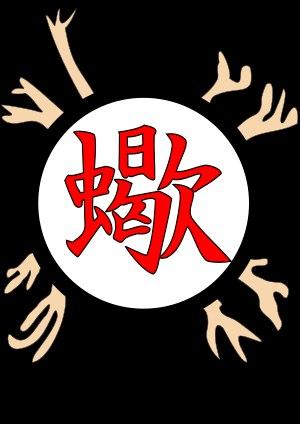
Sasori des sables rouges est un personnage du manga Naruto.